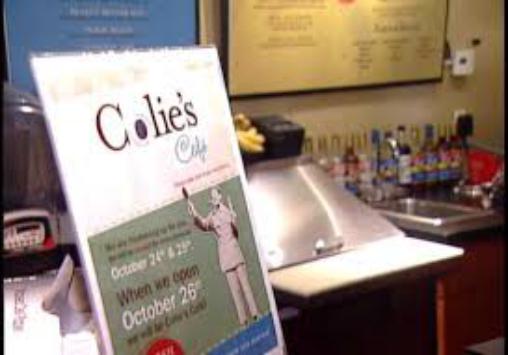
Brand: Camille's Sidewalk Cafe
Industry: Food